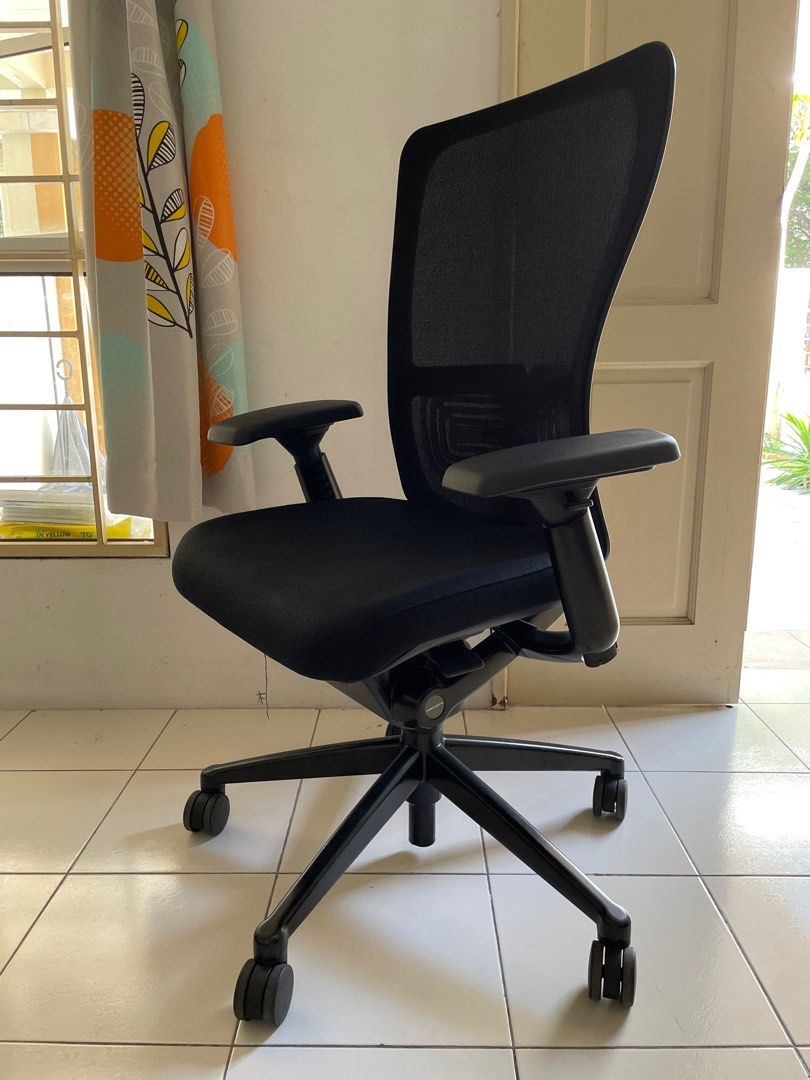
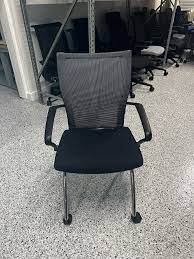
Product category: items_chair
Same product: yes